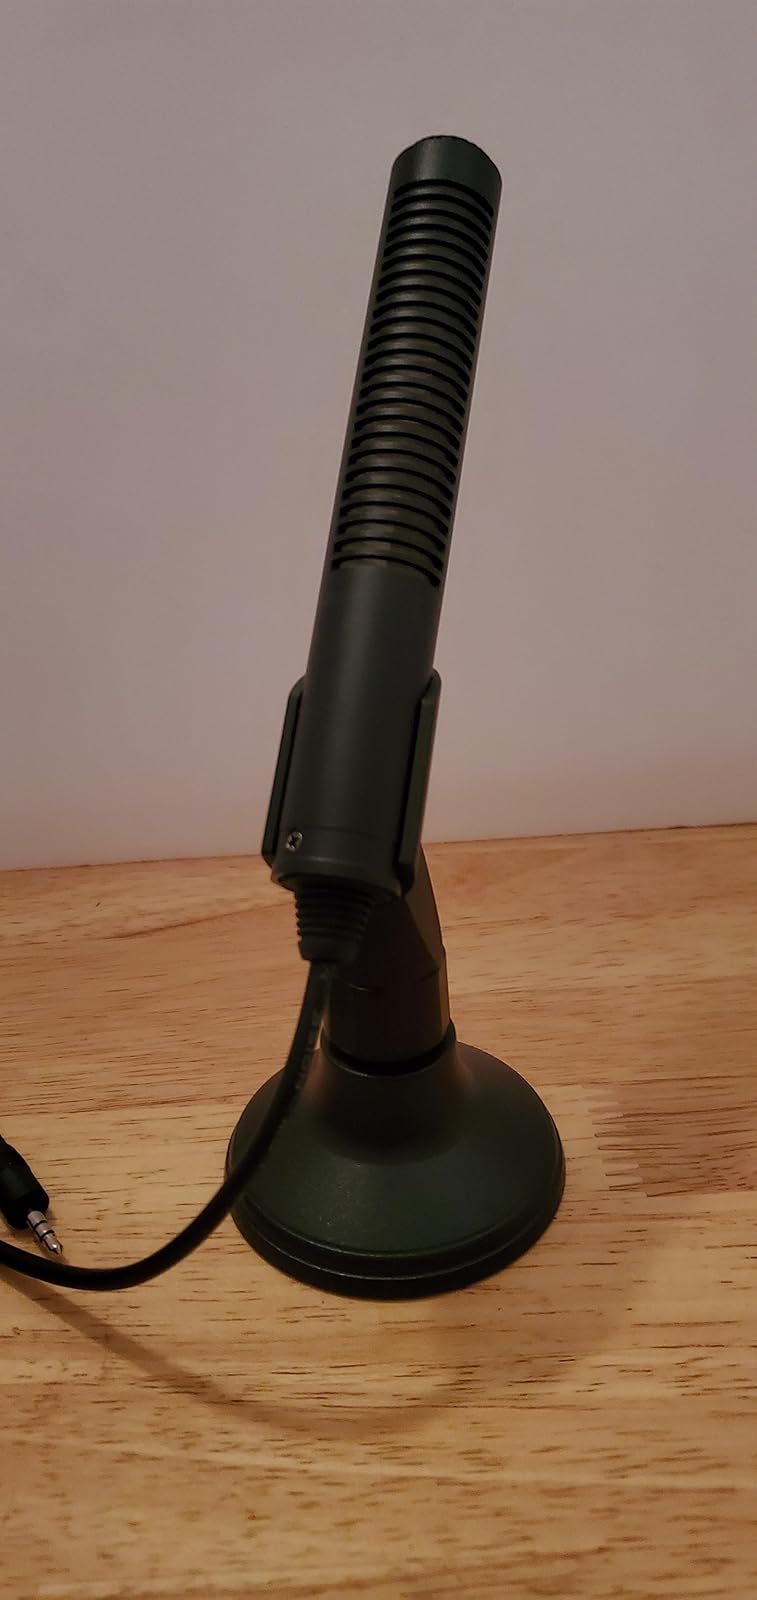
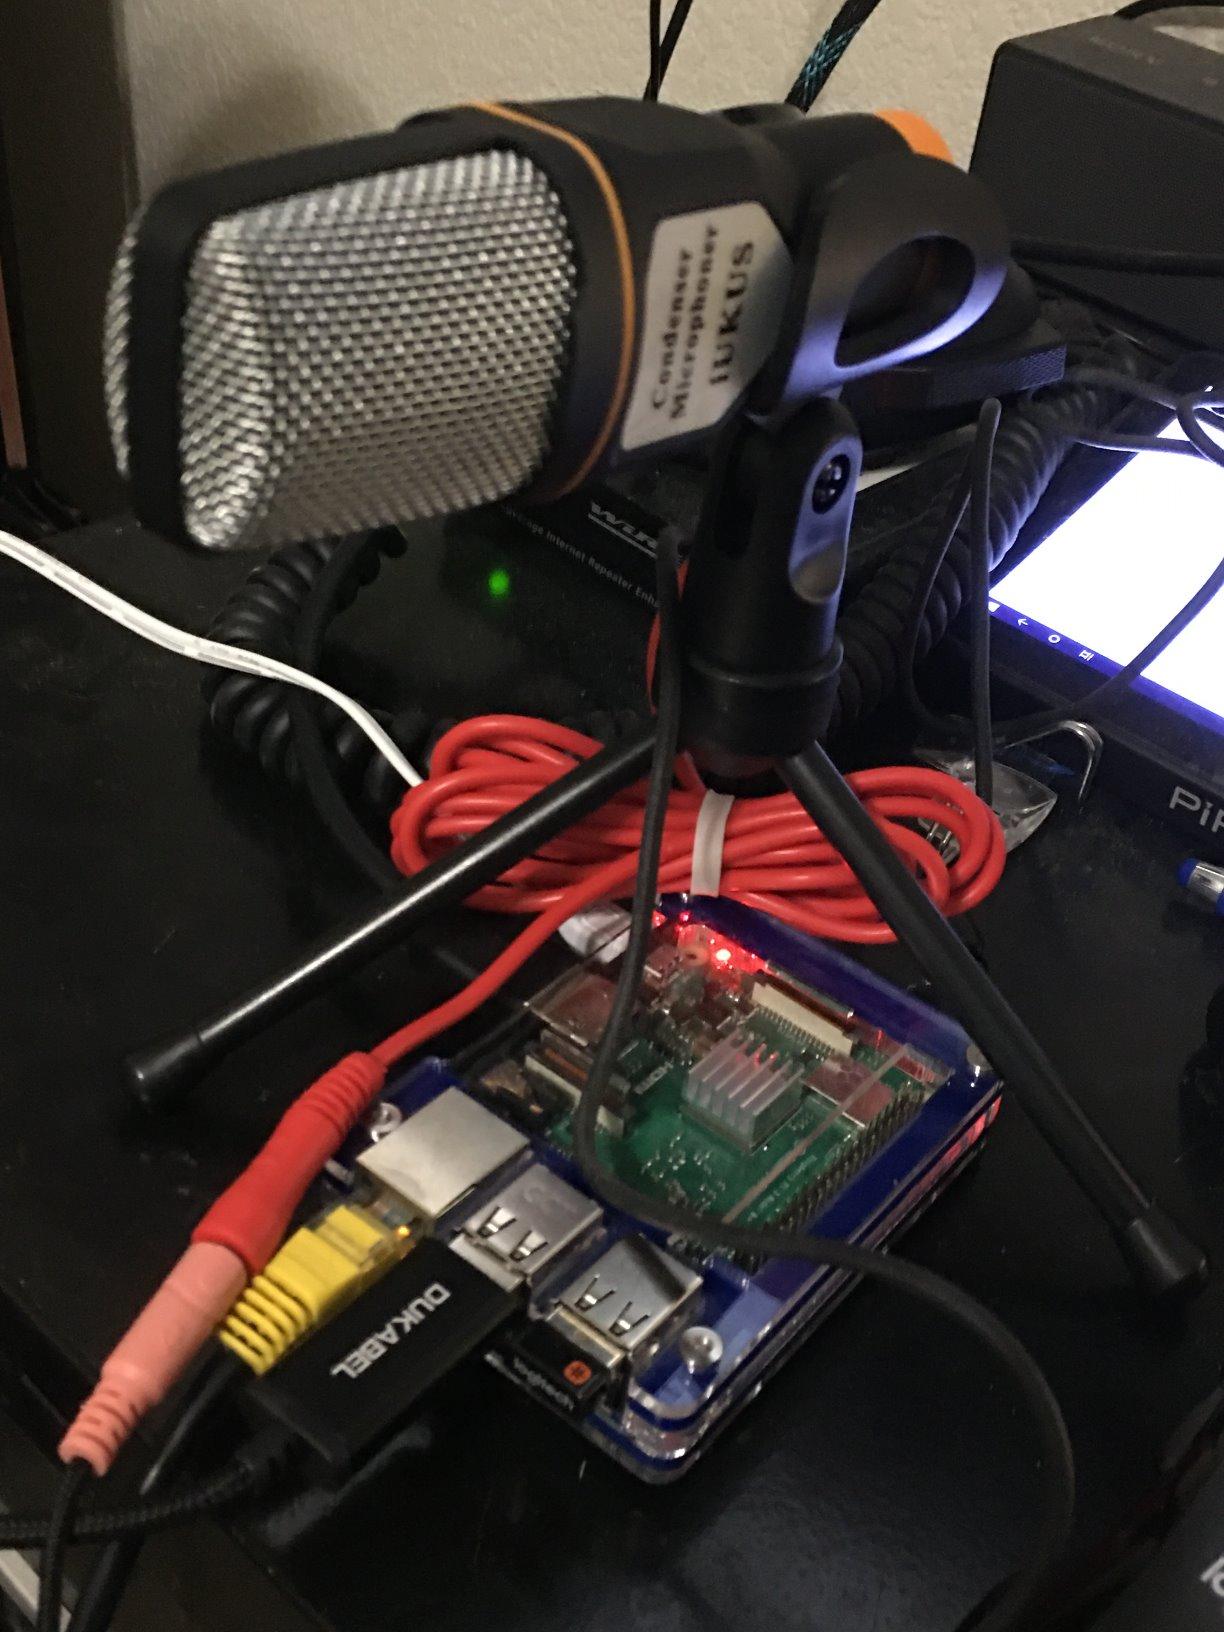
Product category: microphone
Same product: no